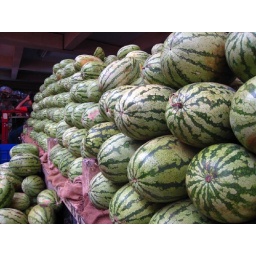
Watermelons at a fruit market in Panjim